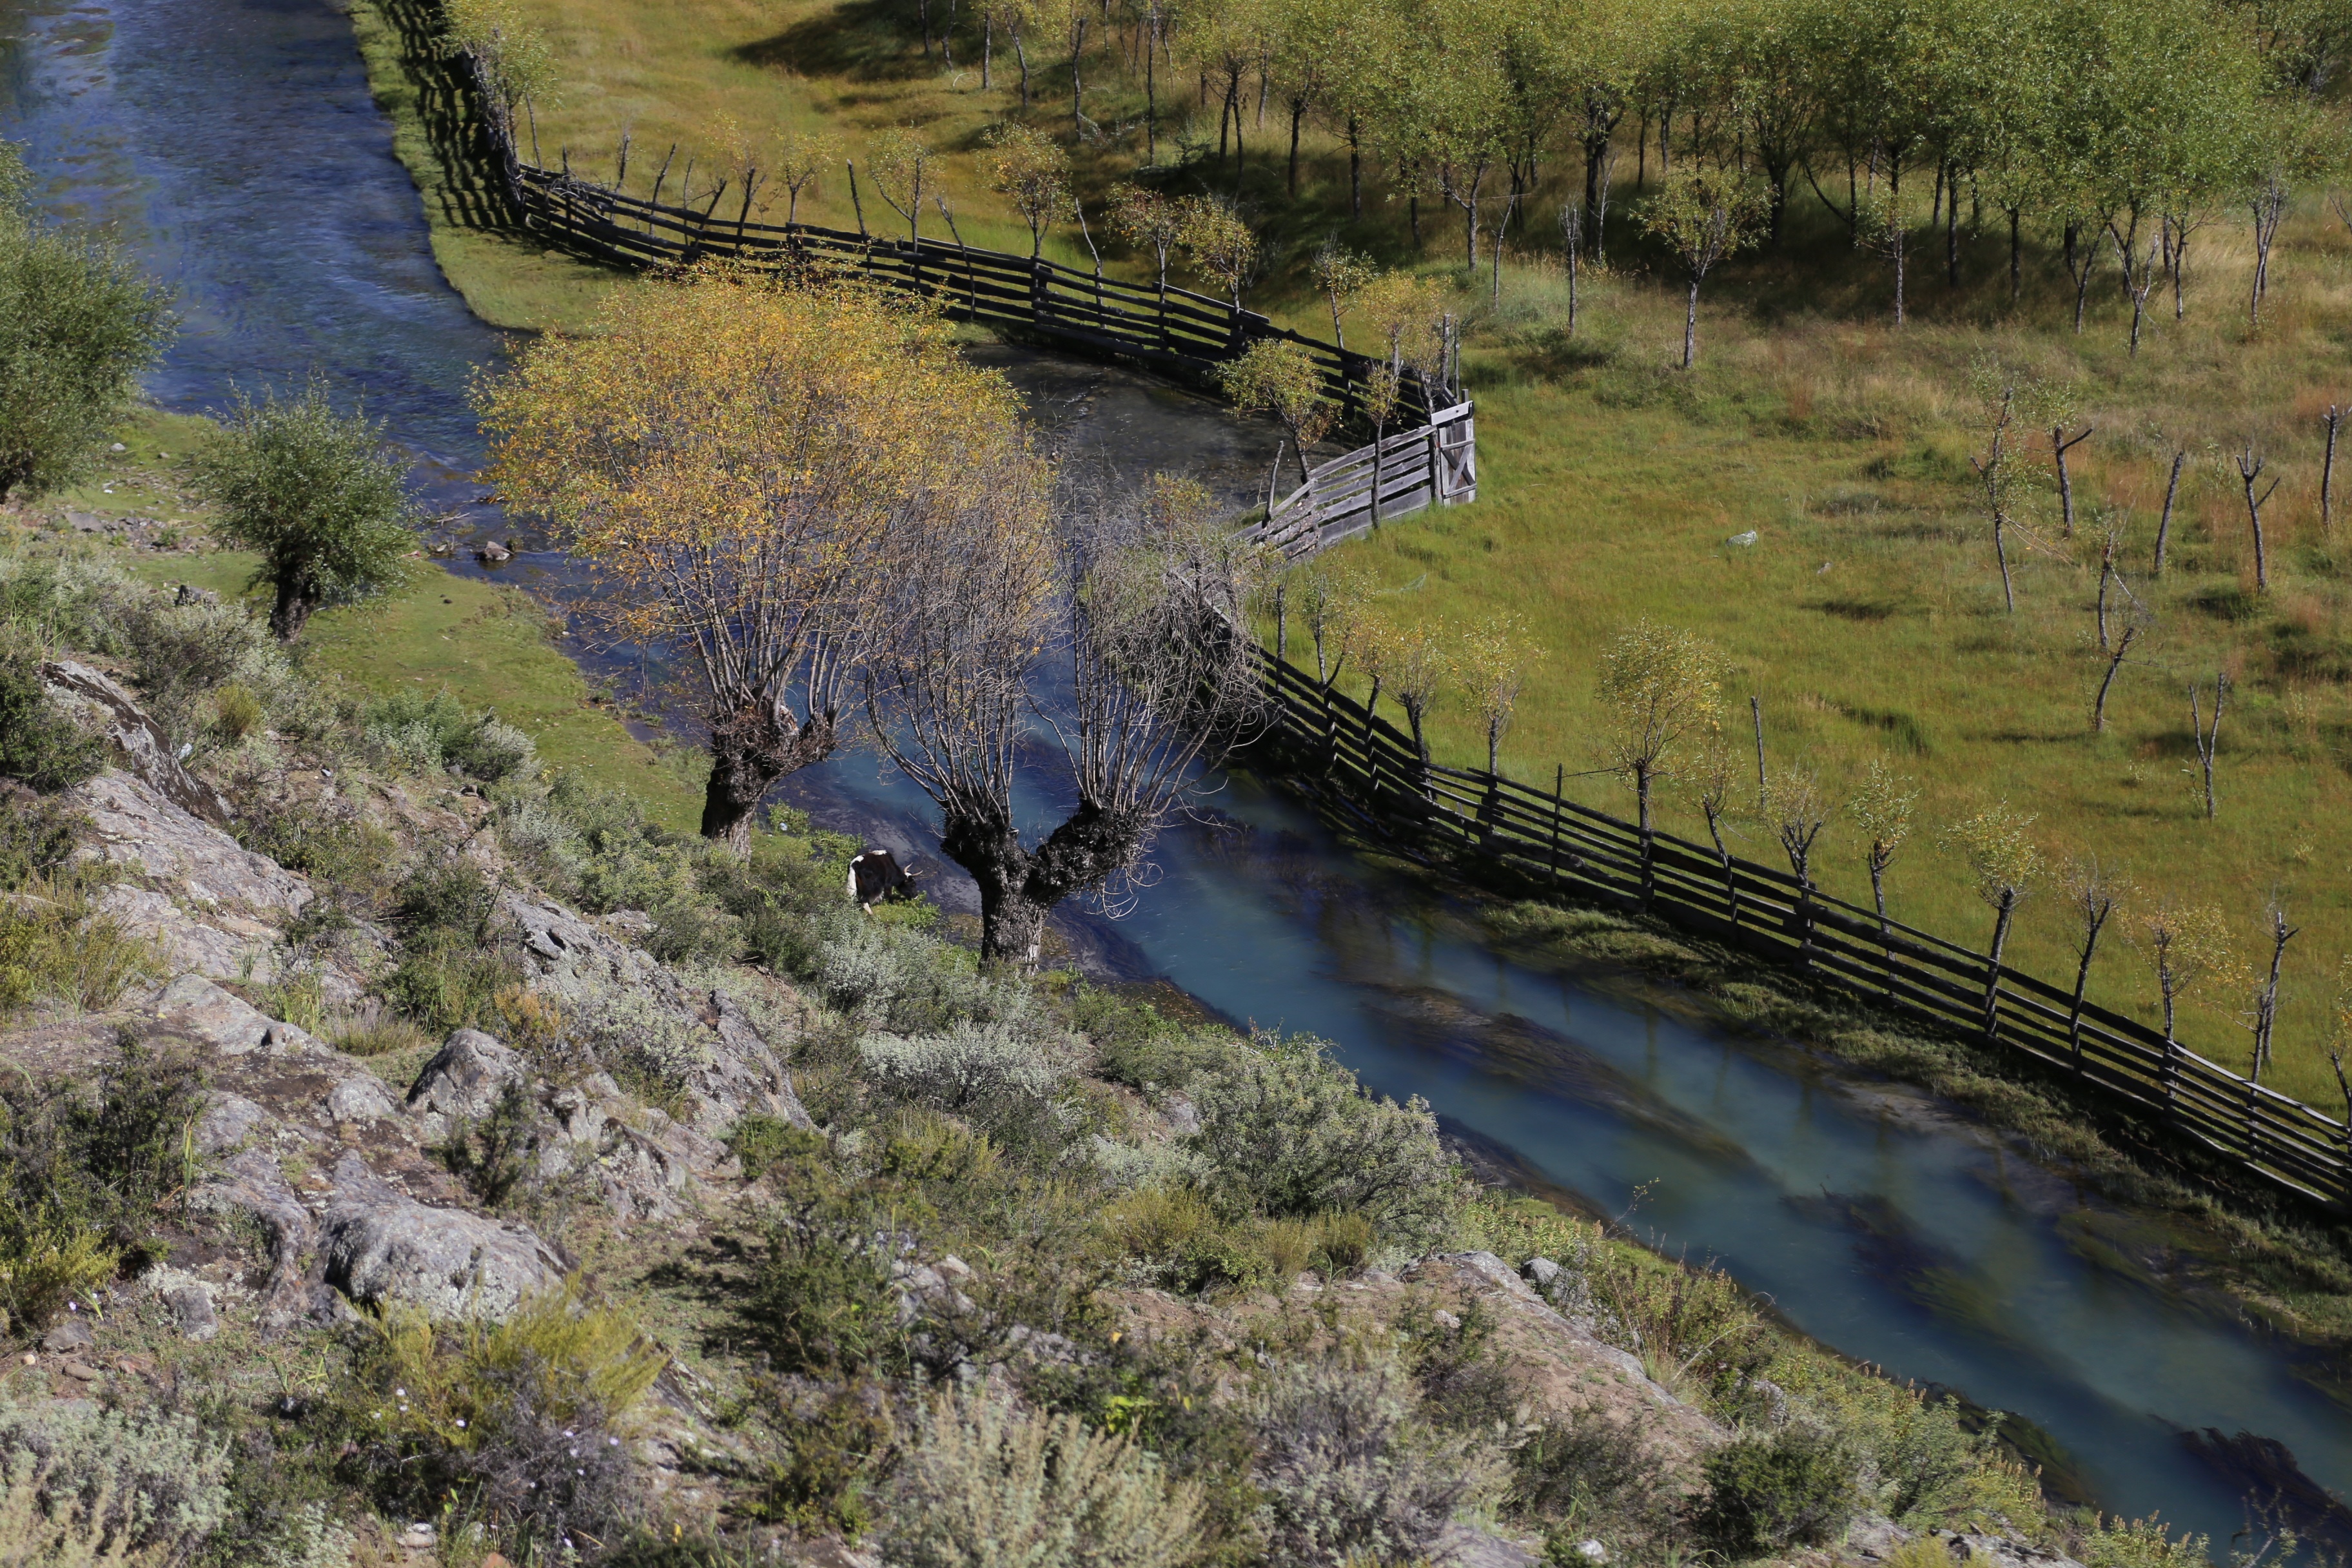
landscape, ocean, wilderness, fence, river, stream, reflection, reservoir, waterway, nepal, wetland, properties, aerial photography